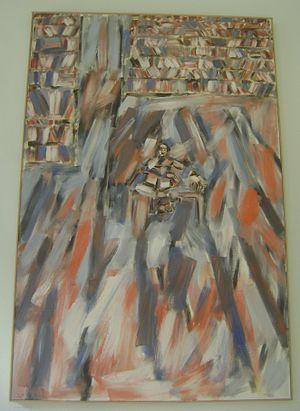
Bibliothèque, tableau sans date de Jean-Marie Queneau
Jean-Marie Queneau, né à Paris le 21 mars 1934, est un peintre, graveur et éditeur français, fils de l'écrivain Raymond Queneau.